Torba Abbey

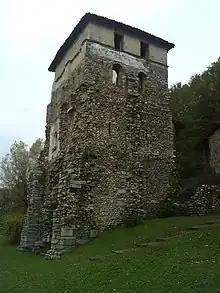
The tower of Torba

The tower, the function of which was to provide a look-out inside the Roman defensive system, forms the point closest to the Olana river and is one of the few remaining specimens in northern Italy of Roman defensive architecture of the 5th-6th centuries. Built of materials salvaged from demolished Roman burial grounds, it is characterised by a powerful yet slender construction. The perimeter walls progressively reduce in thickness from the base (about 2 metres) up to the roof level, where they are about 85 cm, creating a series of steps (known as "offsets") which are visible both inside and outside the structure, which is more than 18 metres high. The angles of the walls are also reinforced with buttresses.